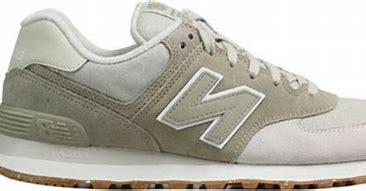
Brand: New
Model: Balance New Balance 574 Marathon